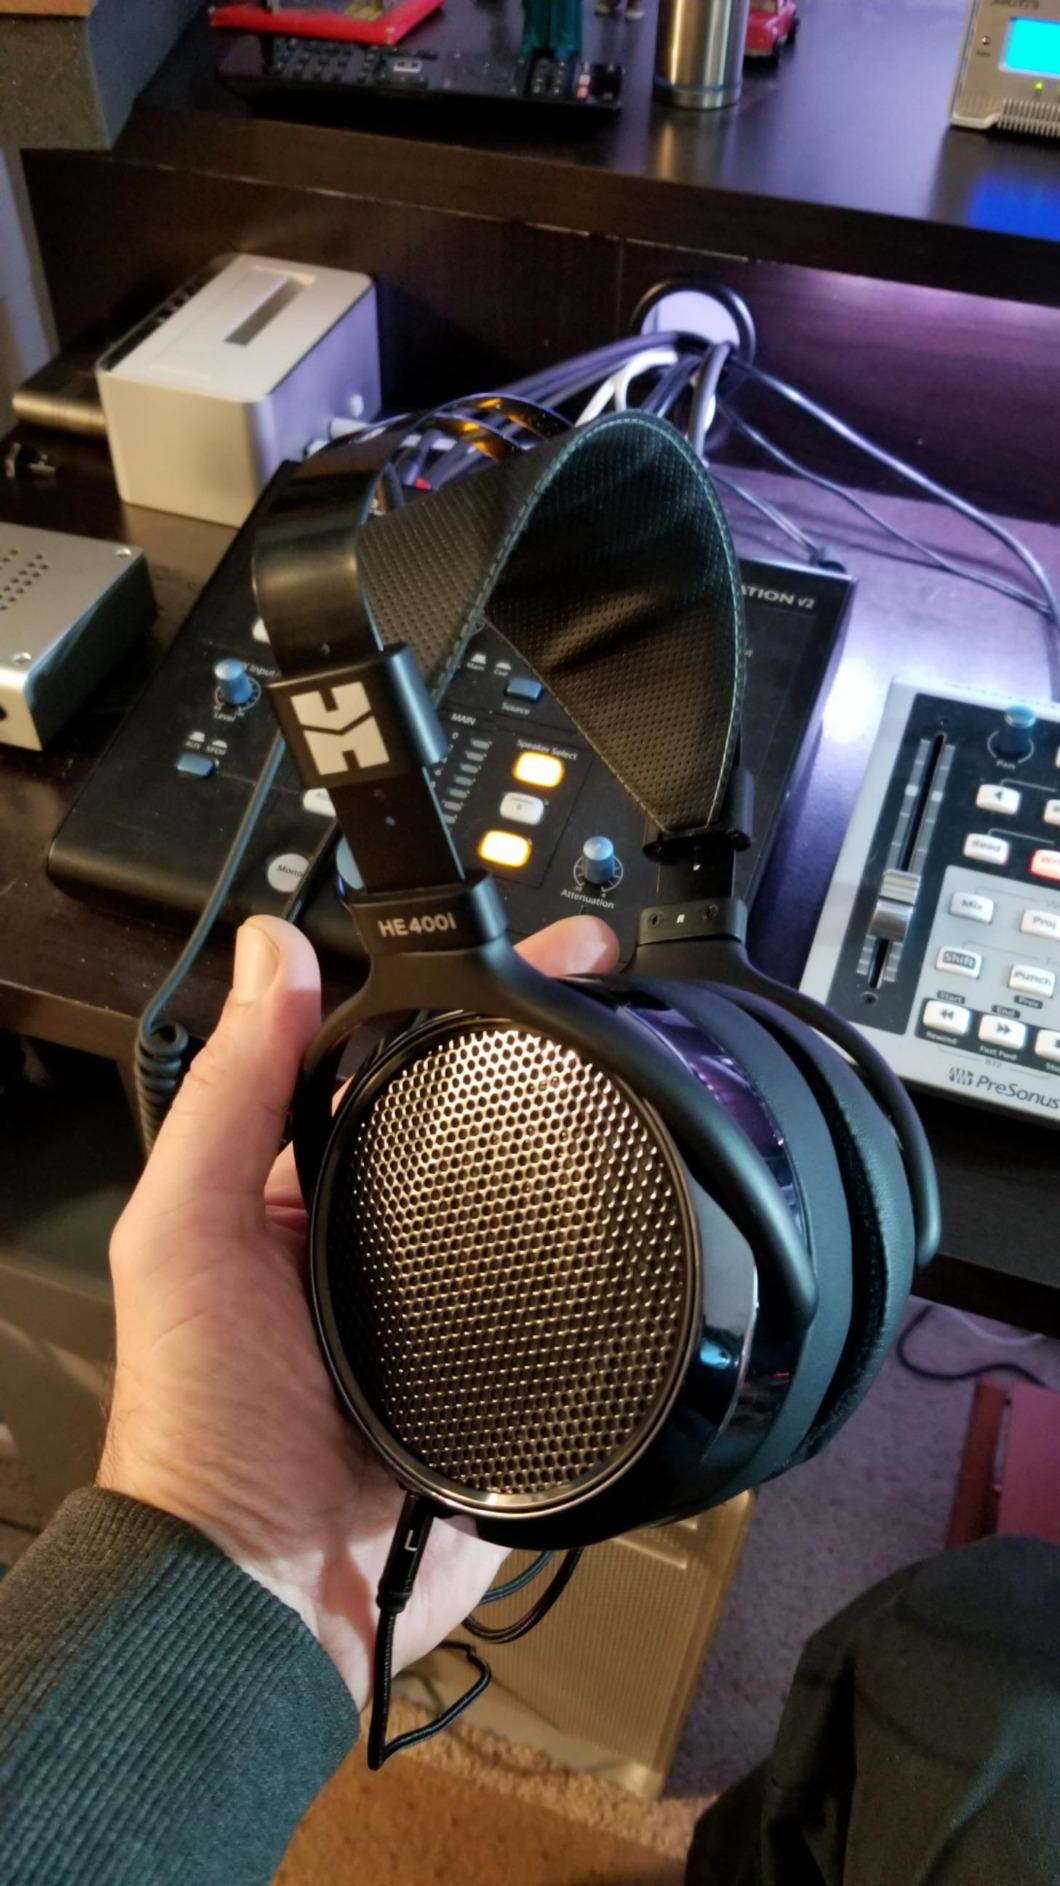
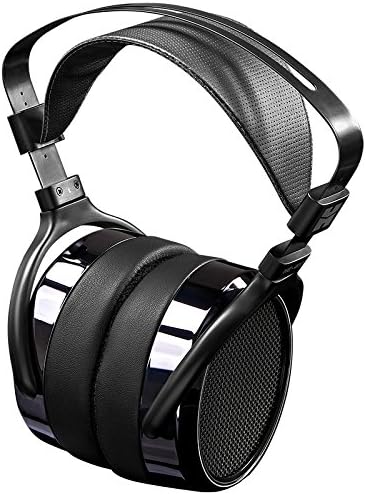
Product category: headphones
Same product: yes